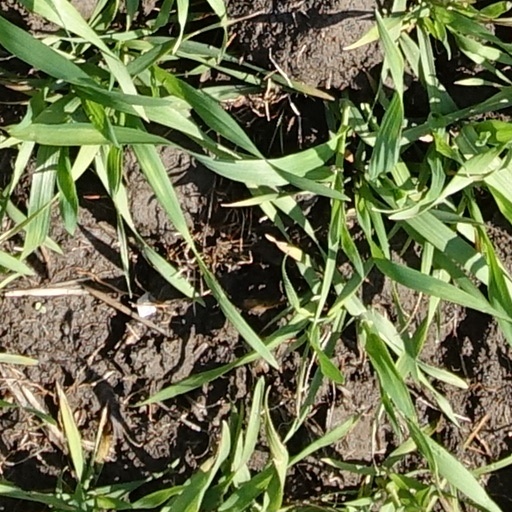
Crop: wheat